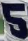
Number: 5